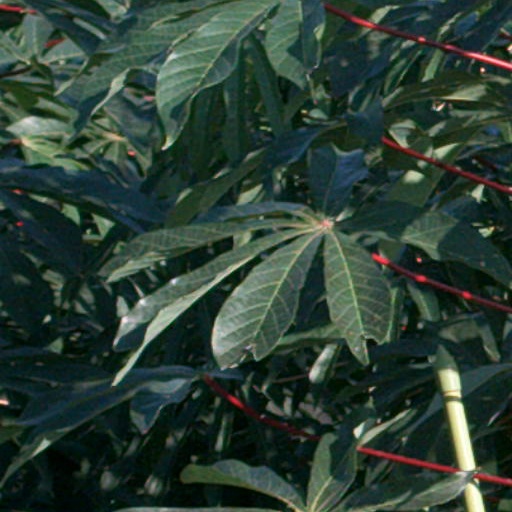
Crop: cassava